Francis Scarpaleggia

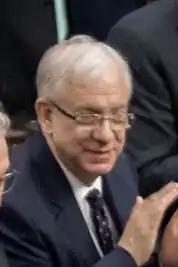
Scarpaleggia in 2023

Francis Scarpaleggia (born June 6, 1957) is a Canadian politician who has served as the 40th speaker of the House of Commons since 2025. A member of the Liberal Party, he has been the member of Parliament (MP) for Lac-Saint-Louis since 2004.